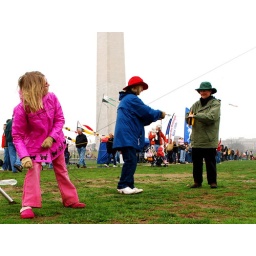
A girl in pink flying her flag inside the demonstration field. 43rd Annual Smithsonian Kite Festival. Washington, DC.